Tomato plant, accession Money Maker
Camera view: bottom (45 deg); turntable rotation: 240 degrees
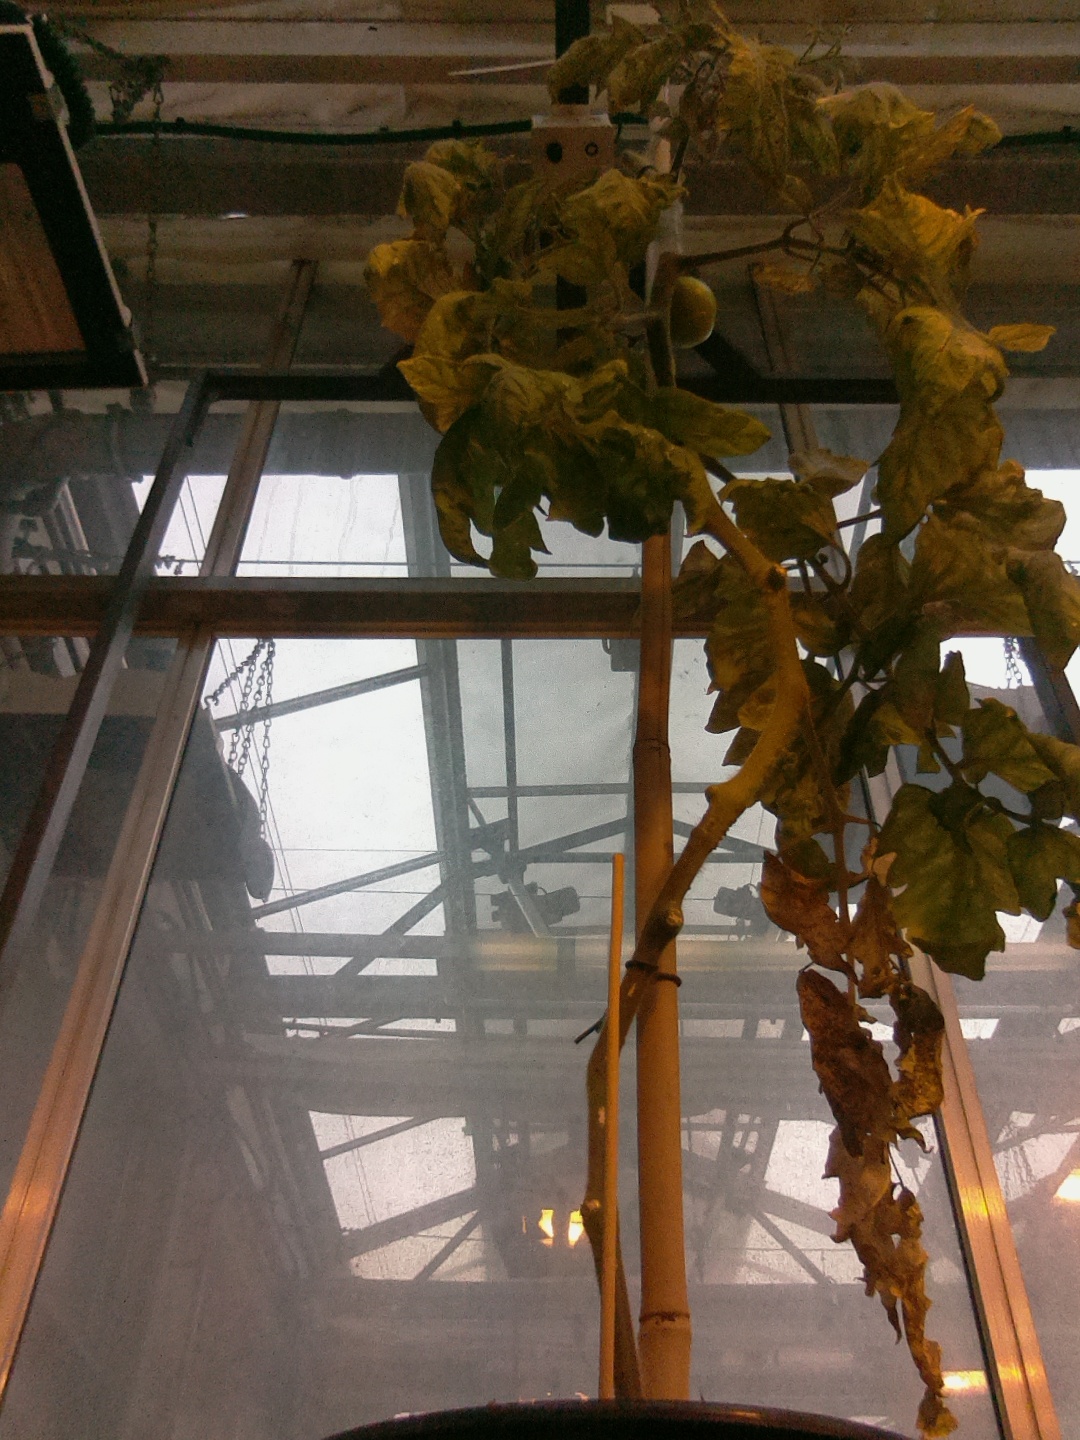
BBCH growth stage 78: 80% -90% of final fruit size